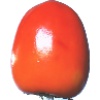
Label: kaki